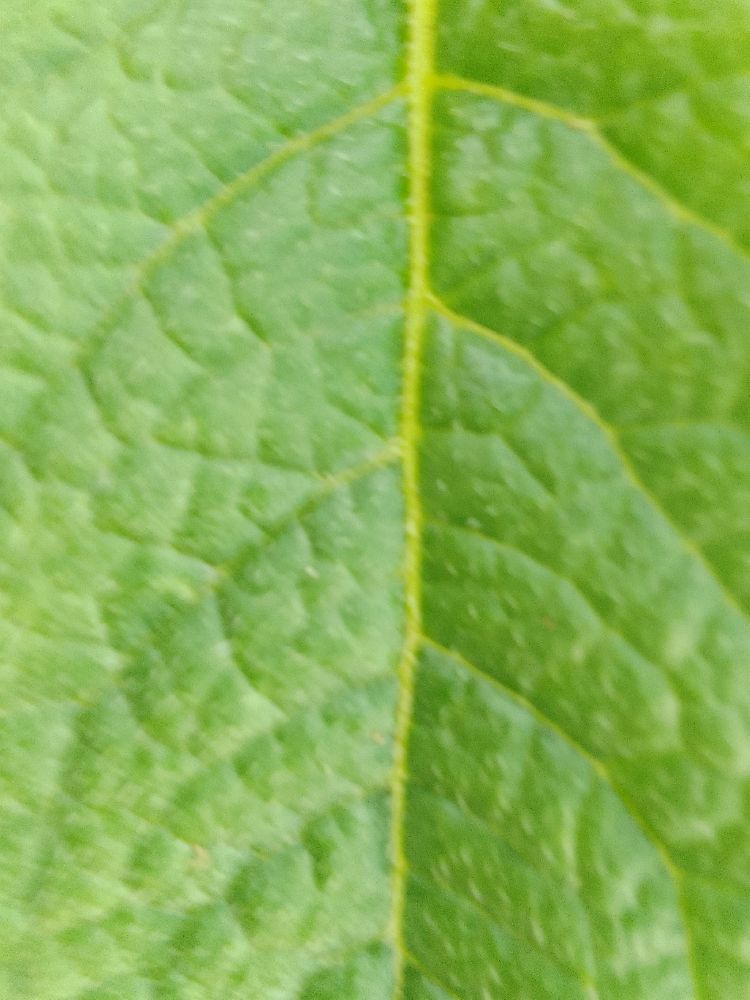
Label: Healthy